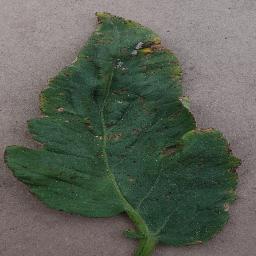
Label: Tomato___Bacterial_spot